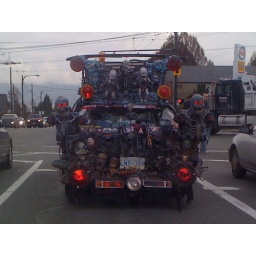
"Fueled by baby juice" sez the sign on the creepy truck